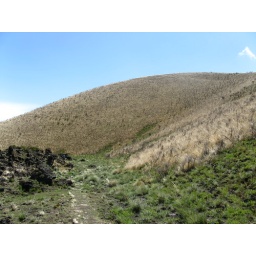
this hill was heavenly: the lava grass glistened in the breeze and sunlight